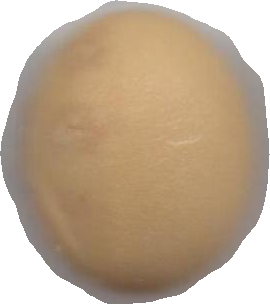
Variety: Dega